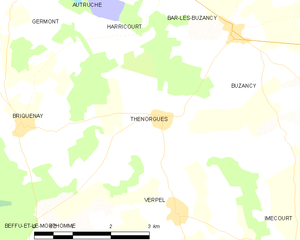
Carte des communes françaises: Thénorgues